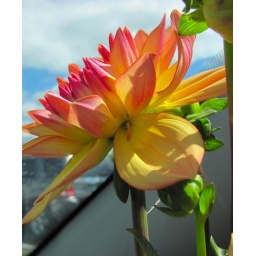
dahlia in the car going home